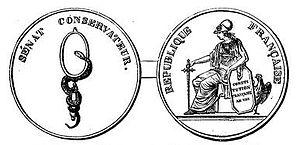
Le Sénat conservateur est institué par la Constitution de l'an VIII de la République française, entrée en vigueur le 25 décembre 1799, avant sa promulgation le 7 février 1800 sous le Consulat. Contrairement au Tribunat et au Corps législatif, assemblées législatives du Consulat, le Sénat conservateur n'a quant à lui aucun rôle dans le processus législatif. Il a en revanche deux grands pouvoirs, électif et constitutionnel. La Constitution de l'an X et la Constitution de l'an XII, instaurant l'Empire, modifient son importance.